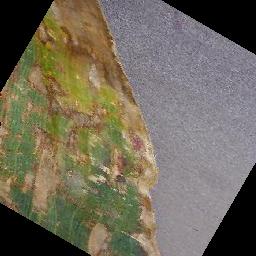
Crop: corn
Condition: (maize)_cercospora_spot_gray_spot